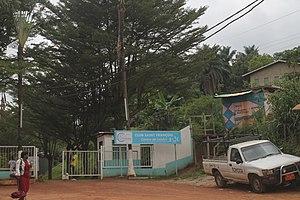
A l'entrée du club France. Yaoundé 3Neig
Efoulan est un quartier du sud de la ville de Yaoundé au Cameroun situé dans l’arrondissement de Yaoundé 3. Efoulan est limité à l’est par les quartiers Nsam et Dakar, au nord par la mission catholique de Mvolyé, au sud par Obobogo et à l’ouest par le quartier Nsimeyong.